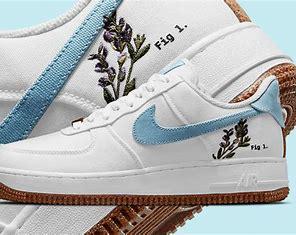
Brand: Nike
Model: Force 1